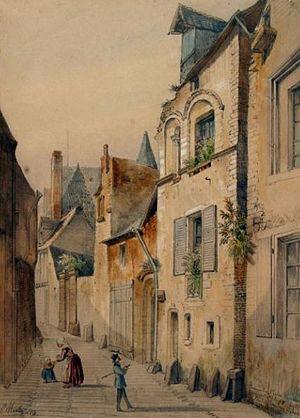
Une aquarelle de Louis Moullin représentant la première église de Saint-Aldric fondée au Mans au IXè siècle. Peinture et dessin du XIXè siècle.
Cet article traite de l'histoire de la ville du Mans. Située dans l'Ouest de la France, Le Mans est la capitale historique du royaume puis du comté du Maine. Place forte, elle fut de nombreuses fois convoitée par les seigneurs voisins, surtout d'Anjou et de Normandie, qui se la disputèrent durant tout le Moyen Âge. La ville sera récupérée par Louis XI via succession en 1481.